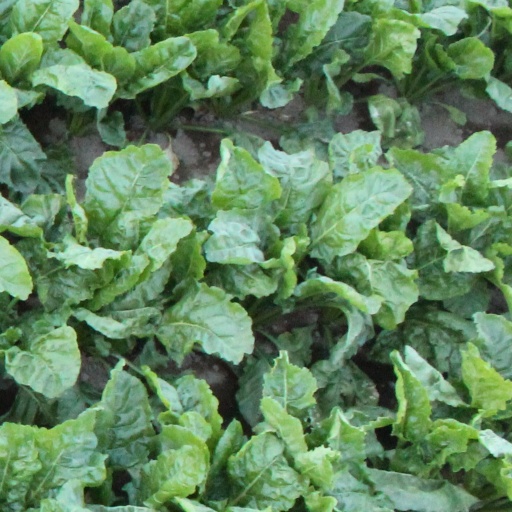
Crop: sugar beet